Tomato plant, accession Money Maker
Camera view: bottom (45 deg); turntable rotation: 300 degrees
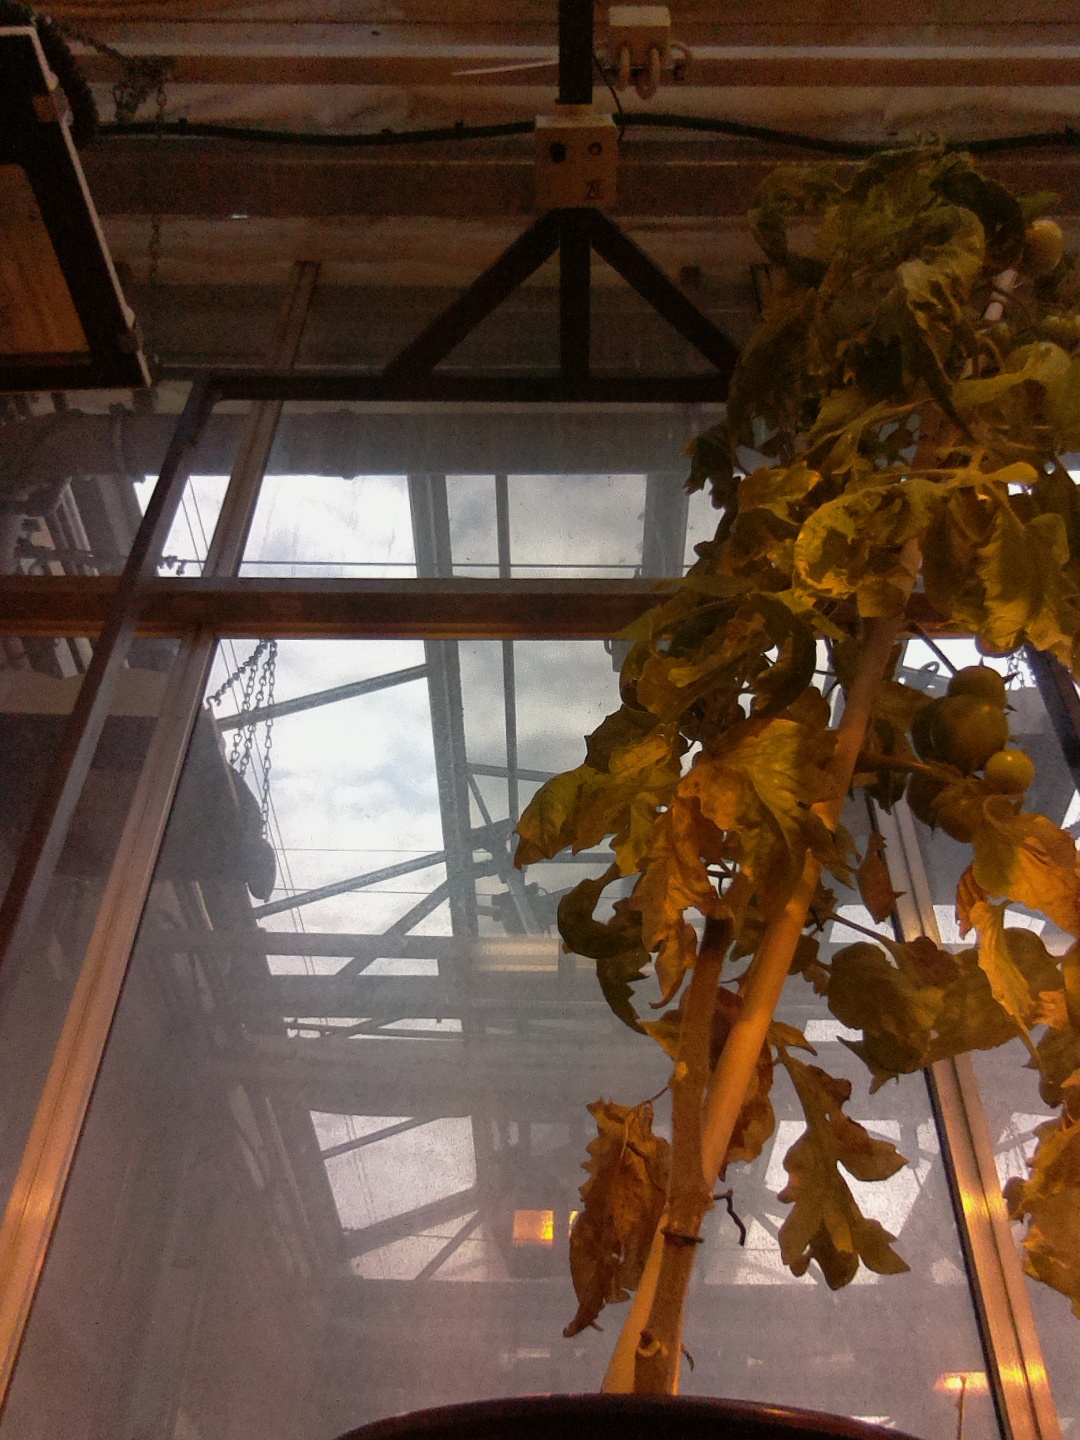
BBCH growth stage 79: 90% -100% of final fruit size